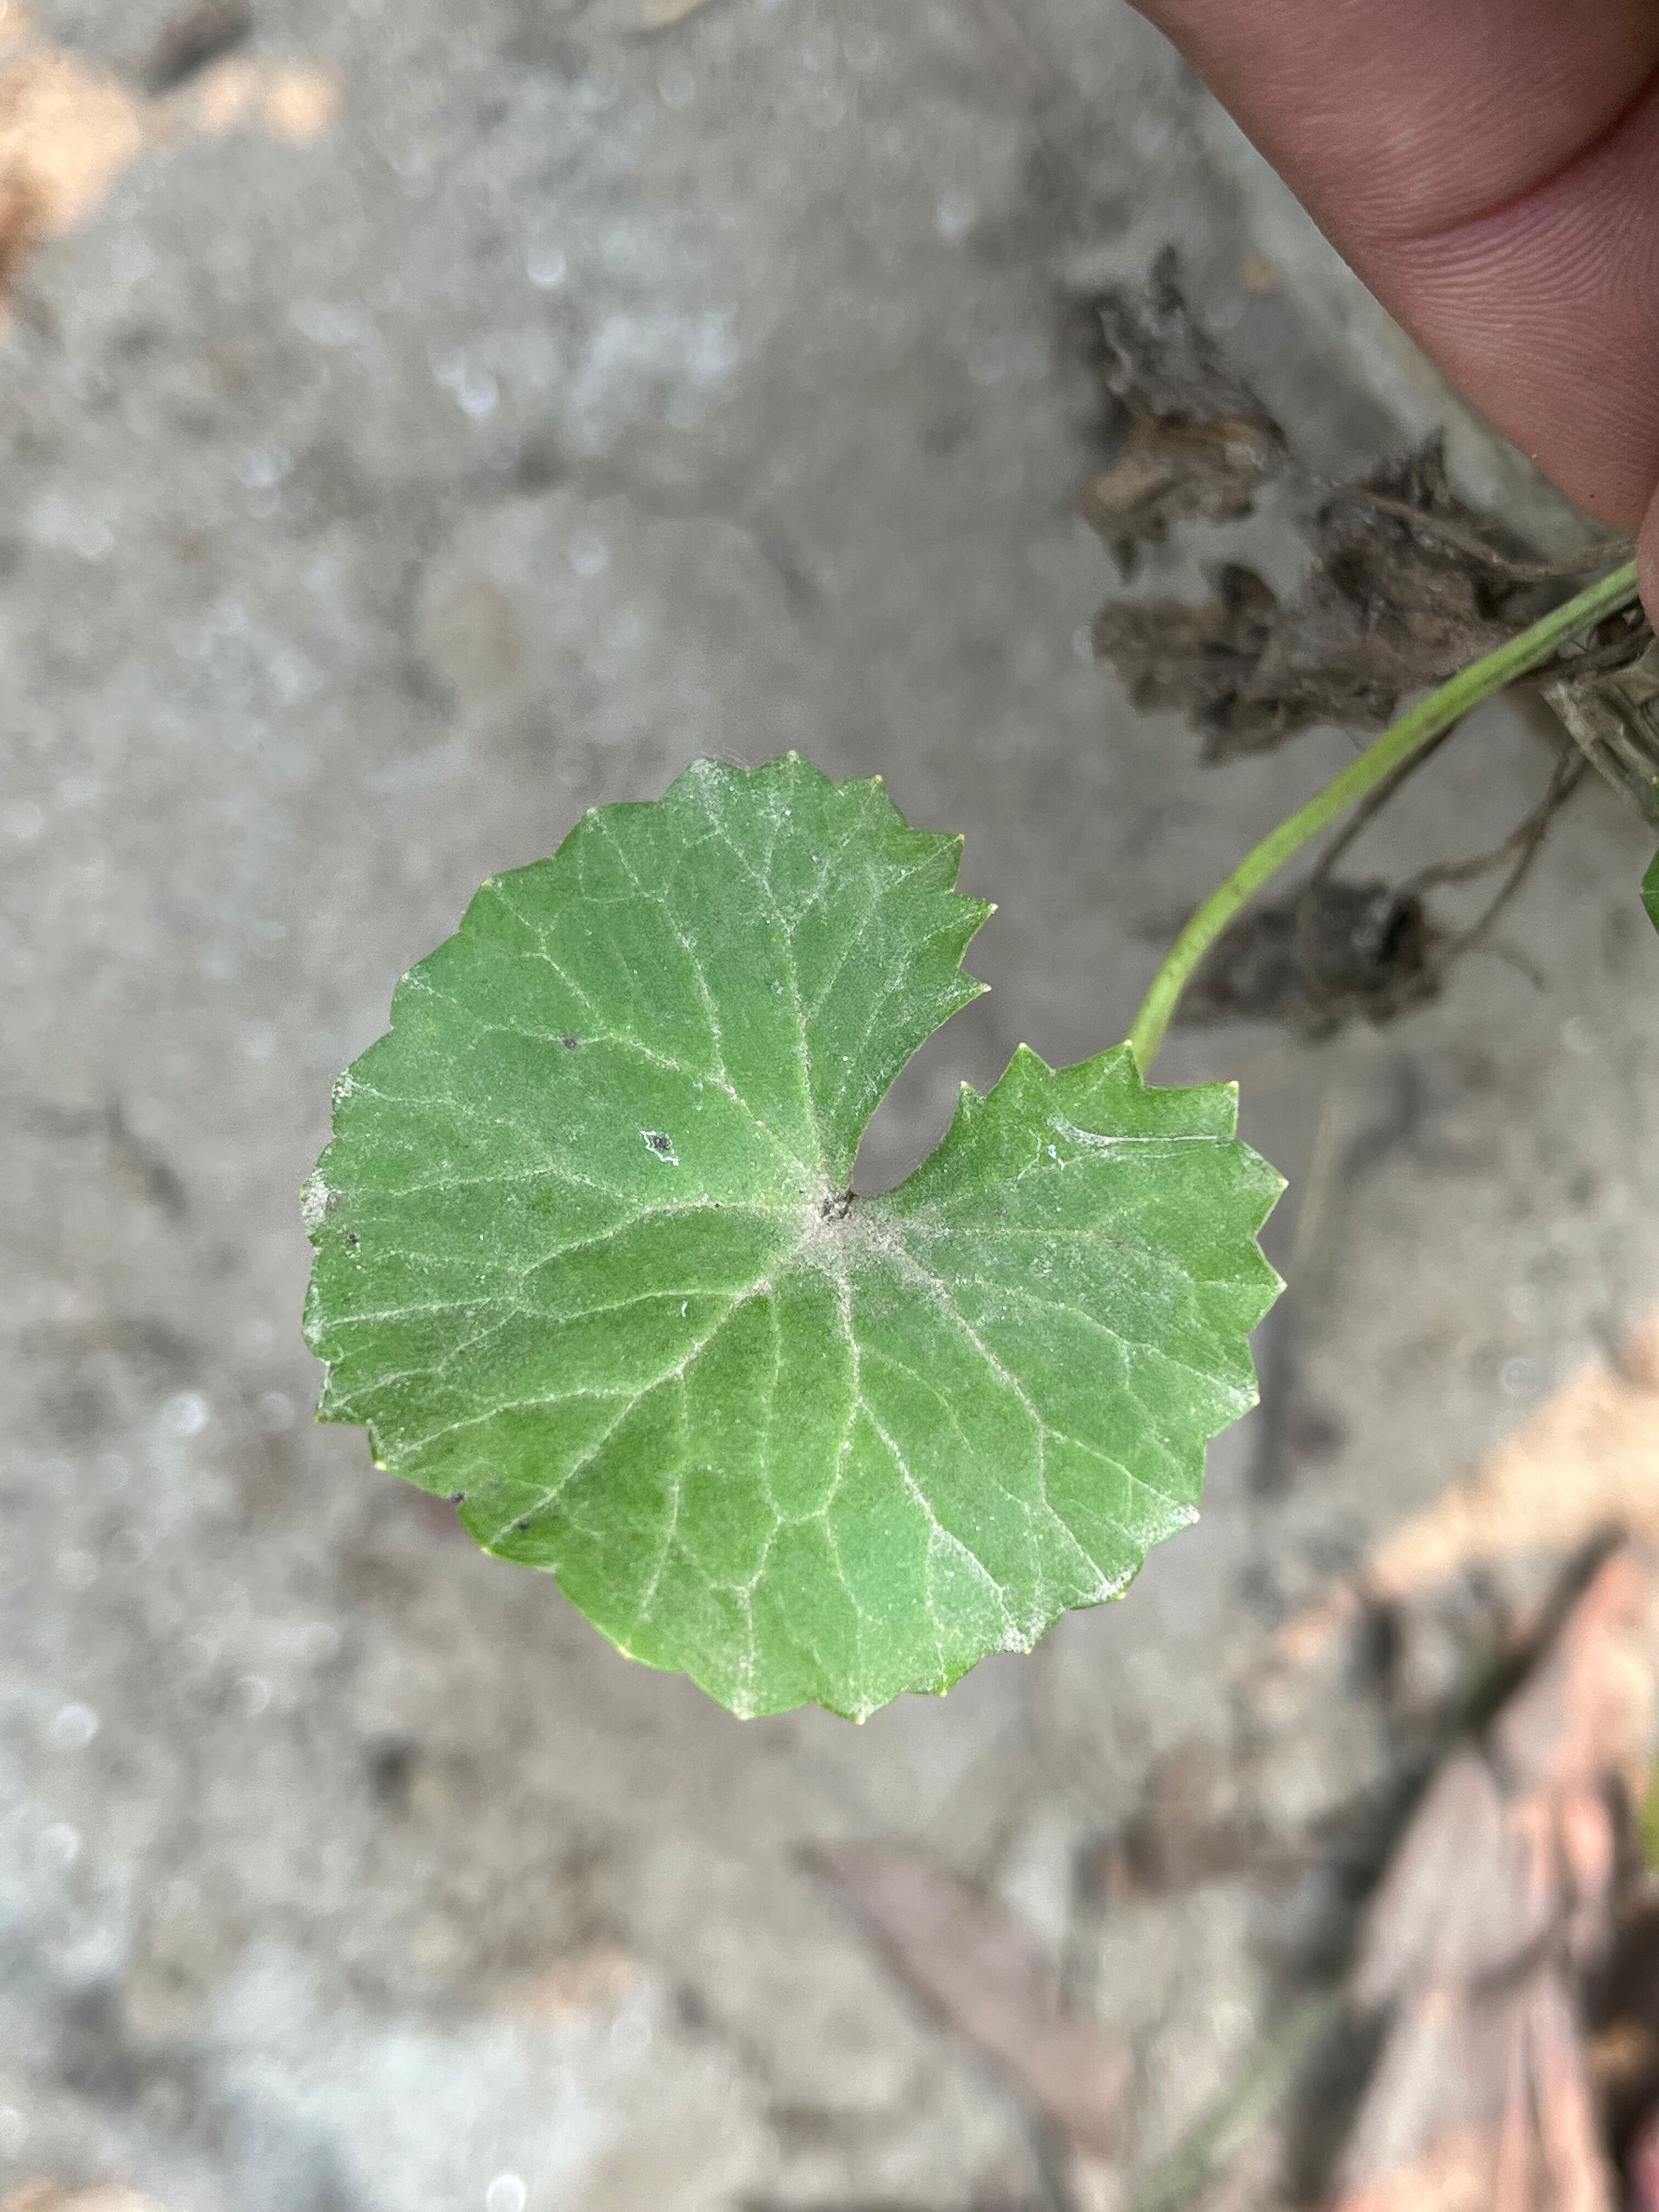
Plant species: centella-asiatica